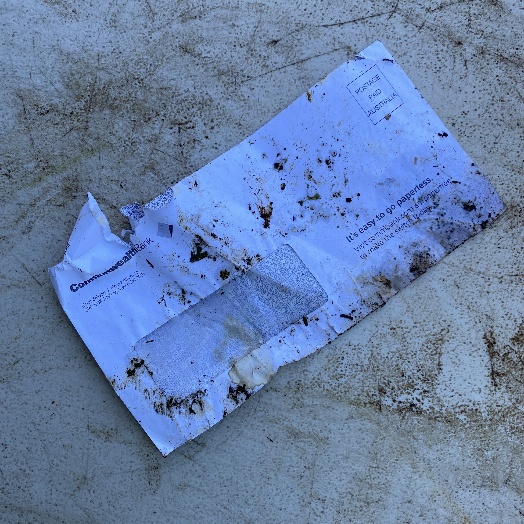
Label: Paper